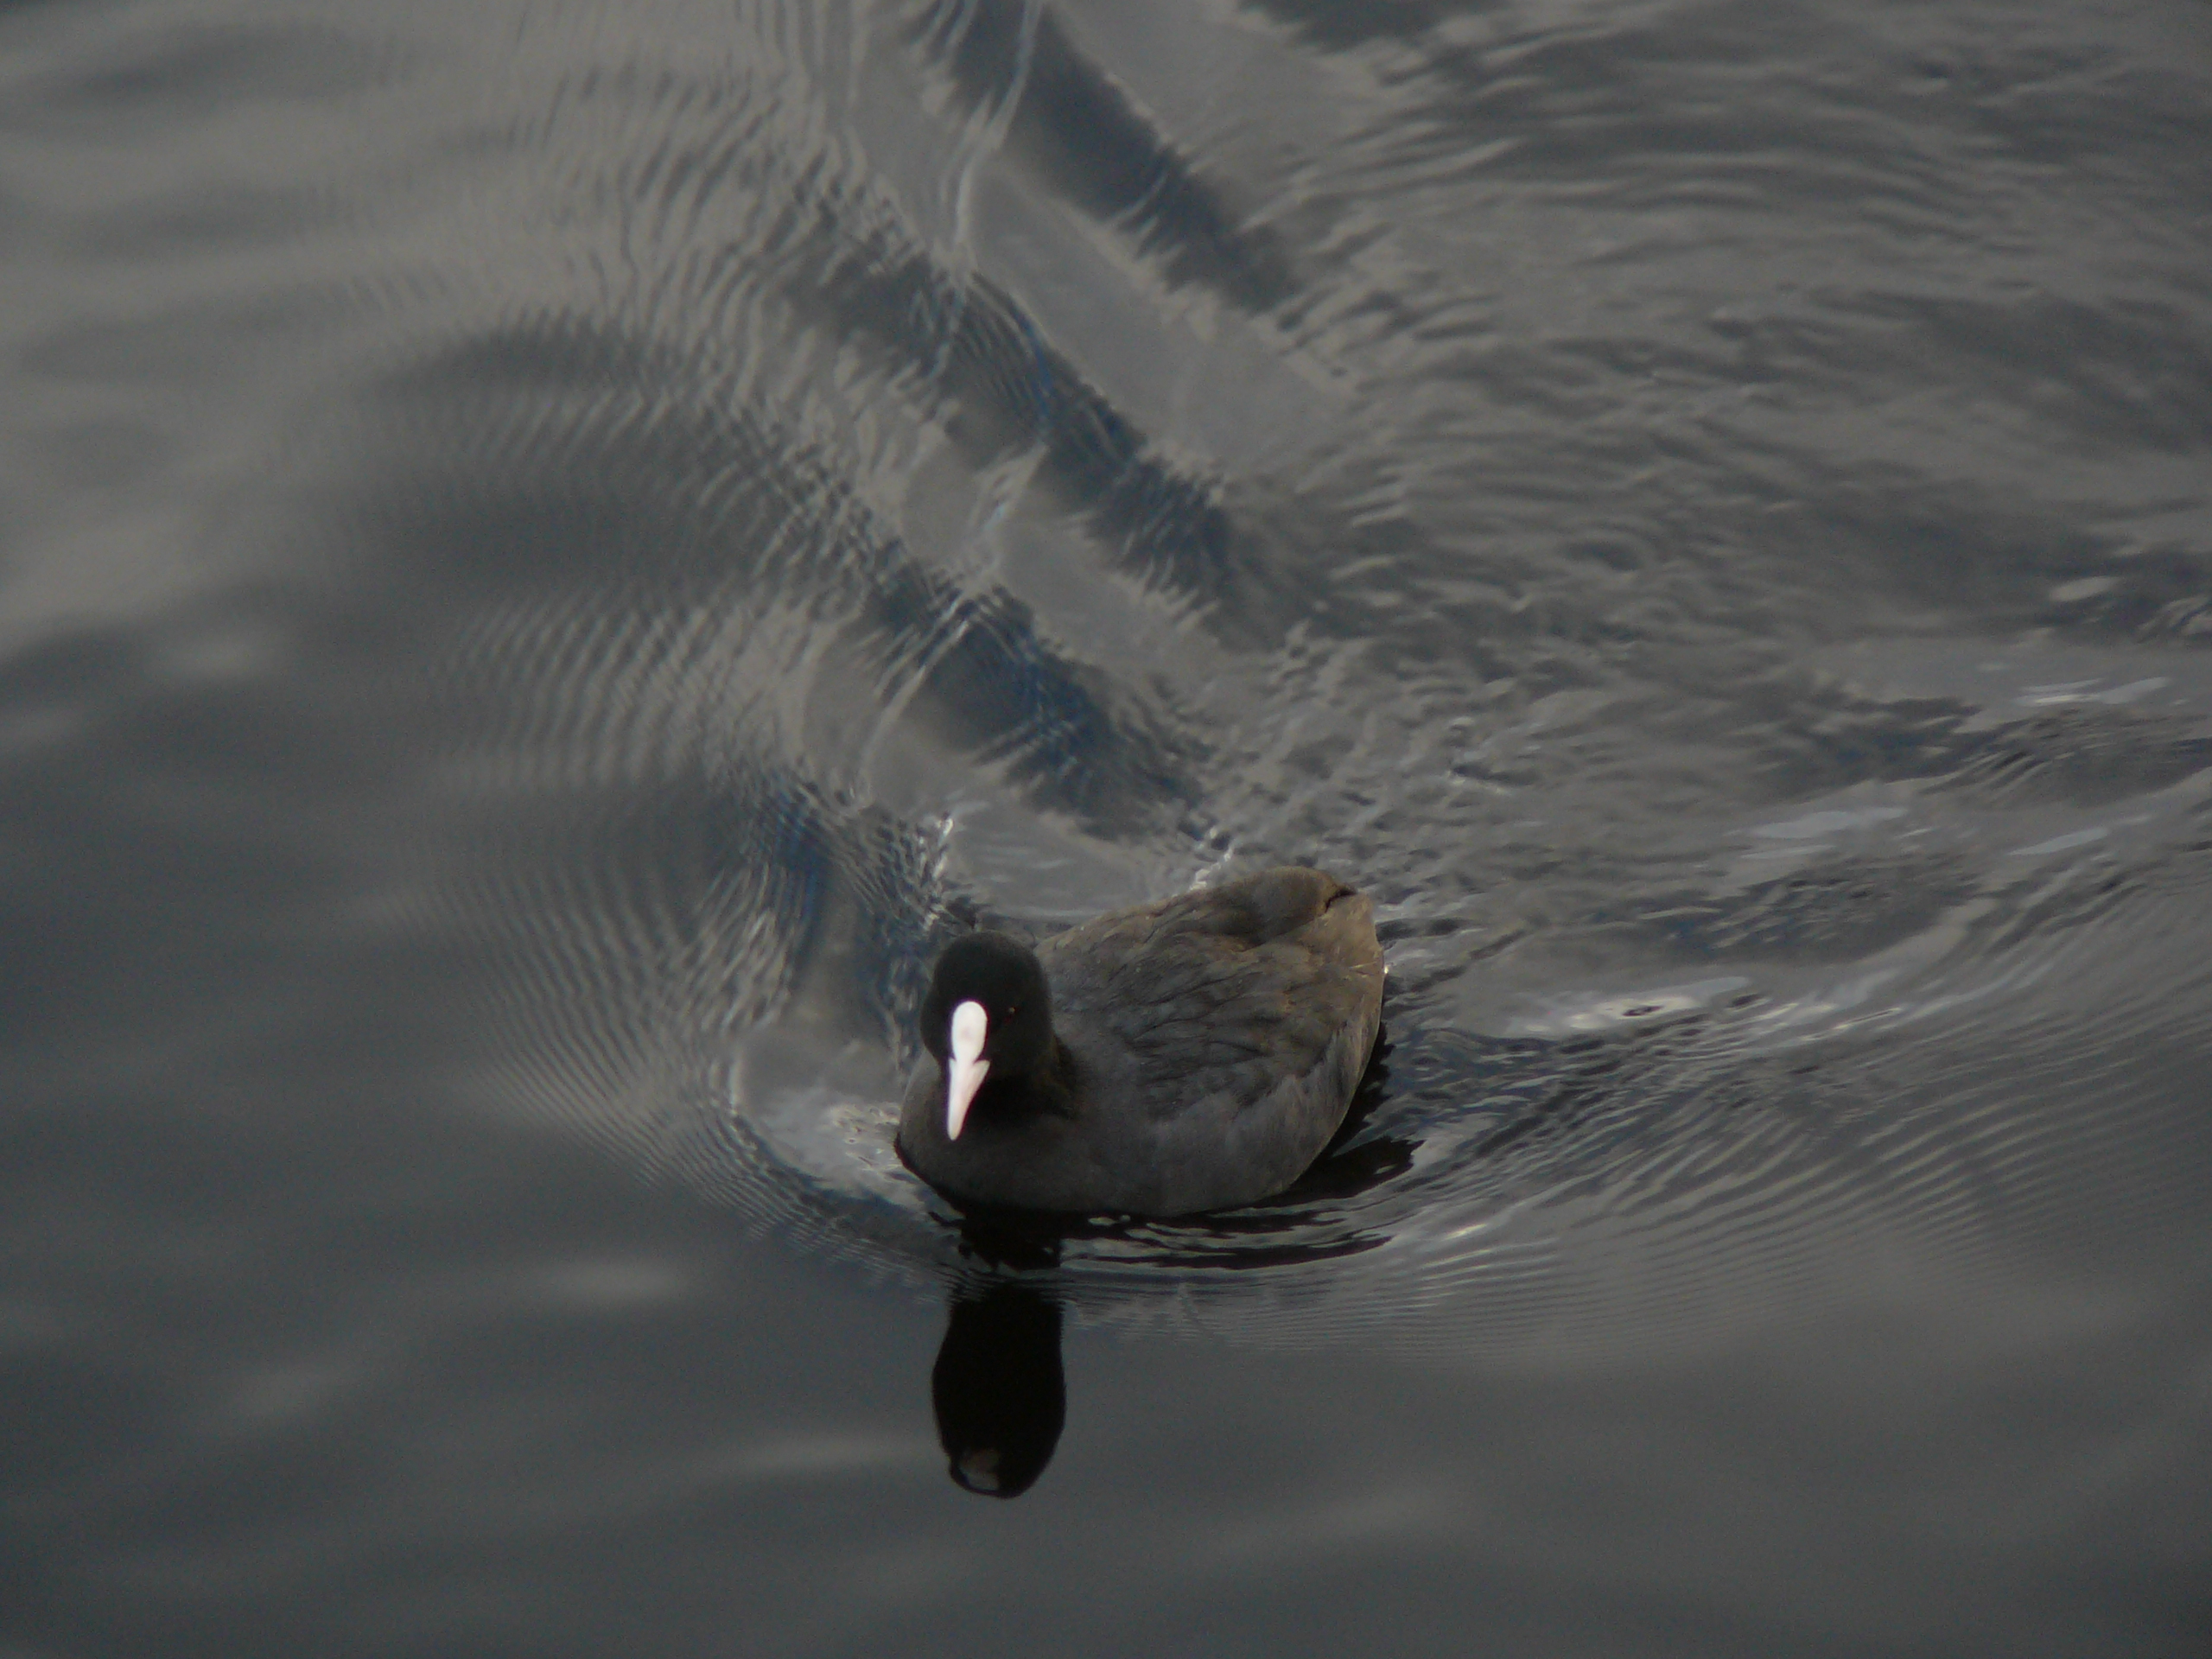
images, water, bird, beak, fluid, waterfowl, feather, ducks, geese and swans, american coot, lake, wing, liquid, duck, seabird, fowl, seaduck, sky, water bird, greater scaup, reflection, wildlife, livestock, wave, American Black Duck, goose, reservoir, pond, rallidae